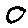
Label: 0